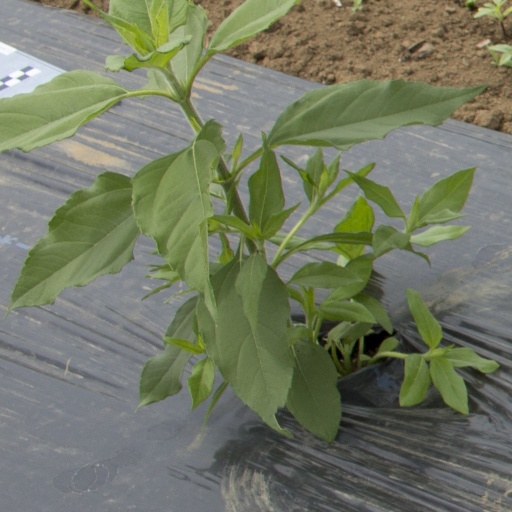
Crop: Jerusalem artichoke